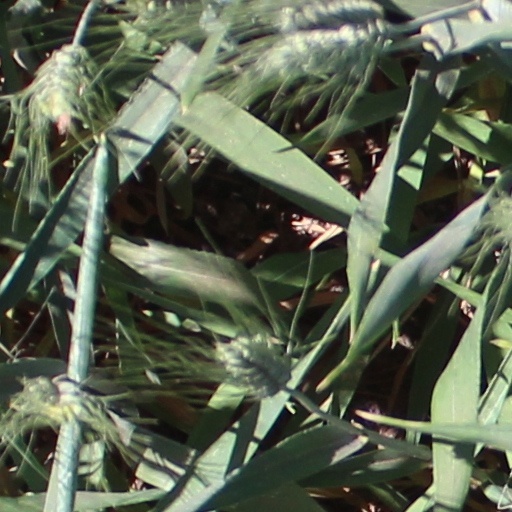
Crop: wheat